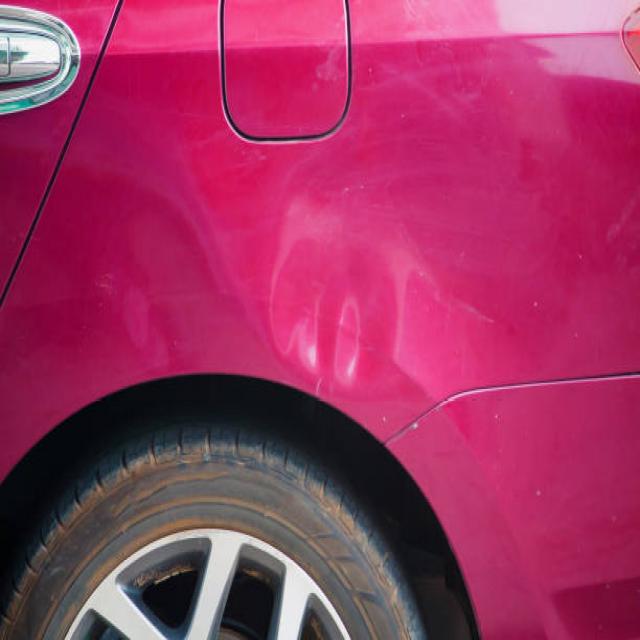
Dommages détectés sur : aile arrière droite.
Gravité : mineur